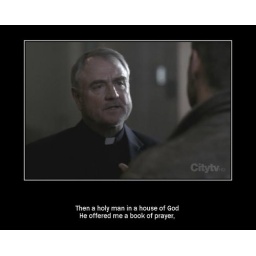
Then a holy man in a house of God. He offered me a book of prayer